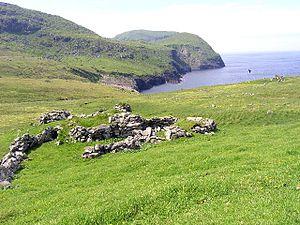
Abri en pierre sèche, vallée de Gleann Mor, Glen Bay, péninsule d'An Campar et le sommet de Soay au dernier plan. Hirta, Saint-Kilda